Liridon Krasniqi

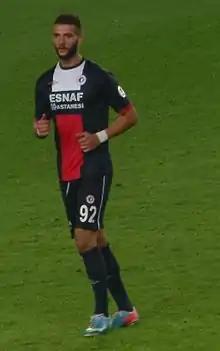
Krasniqi with Fethiyespor in 2013

Liridon Krasniqi (born 1 January 1992) is a professional footballer who plays as an attacking midfielder for FC Schaffhausen II. Born in Kosovo, he has represented both the Kosovo and Malaysia national teams.